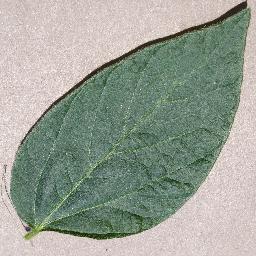
Label: Soybean___healthy